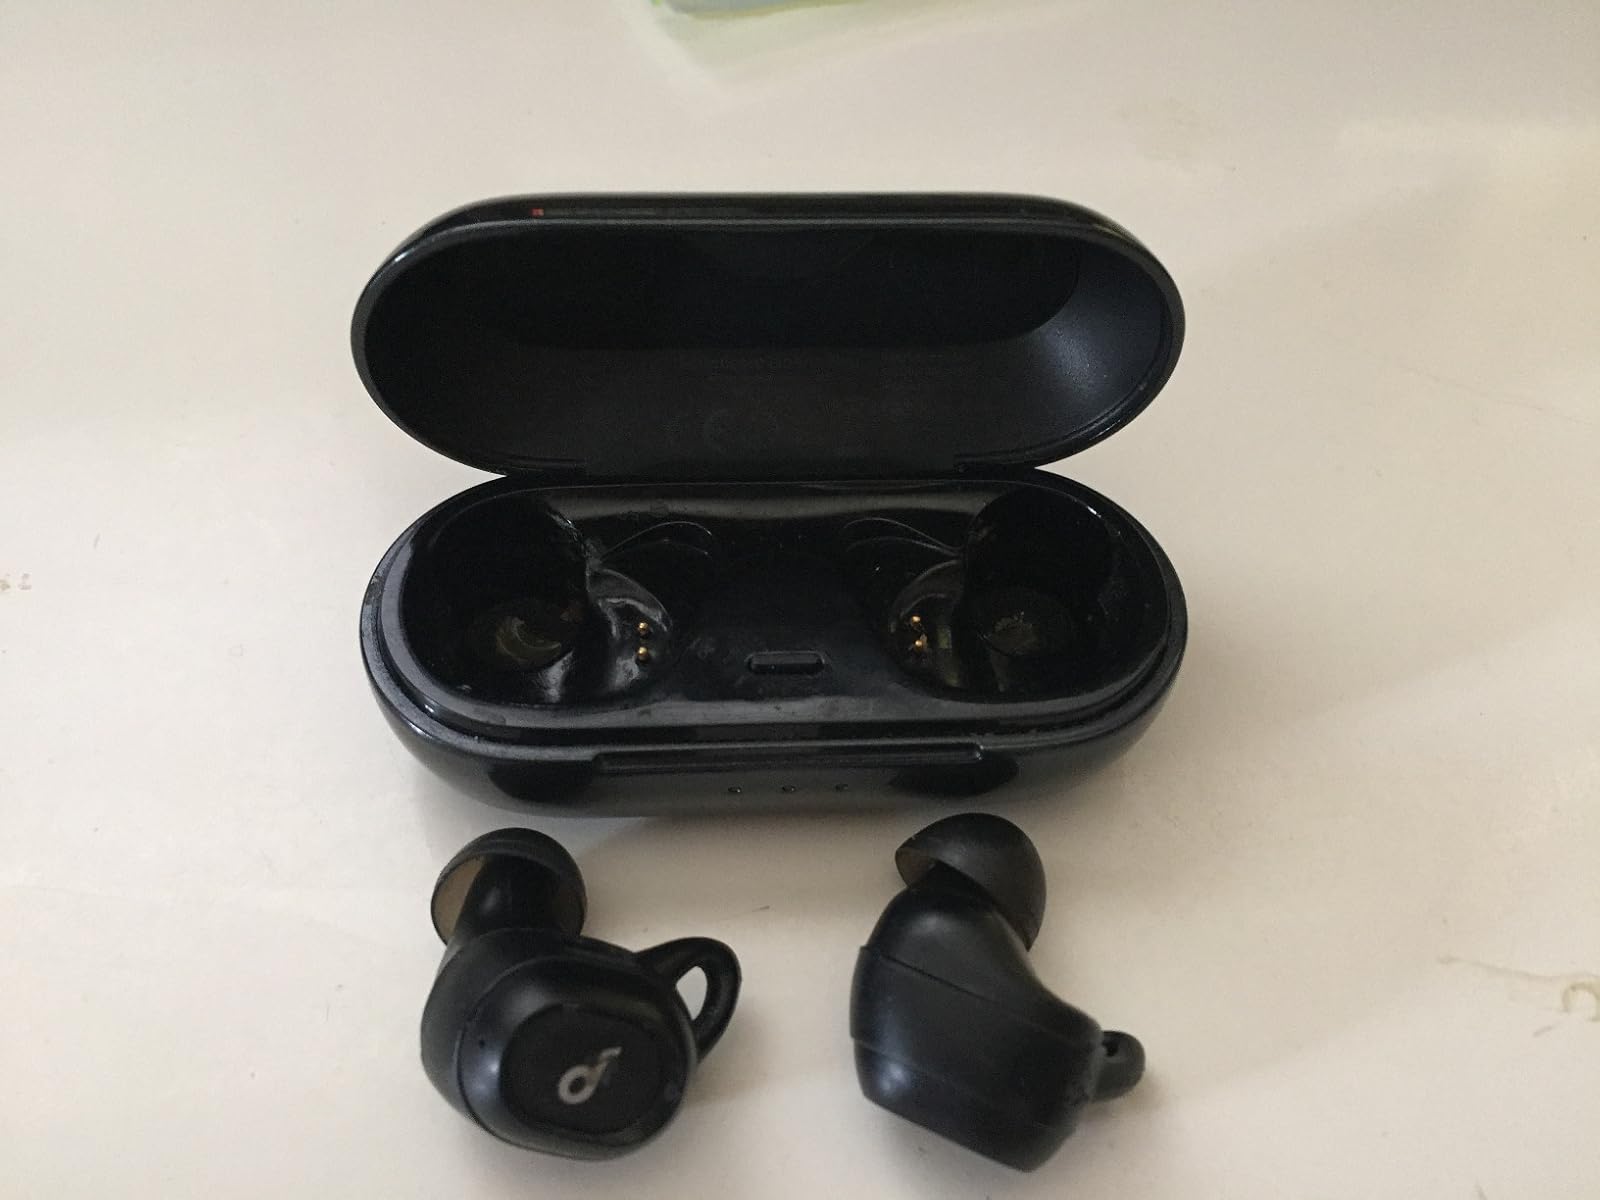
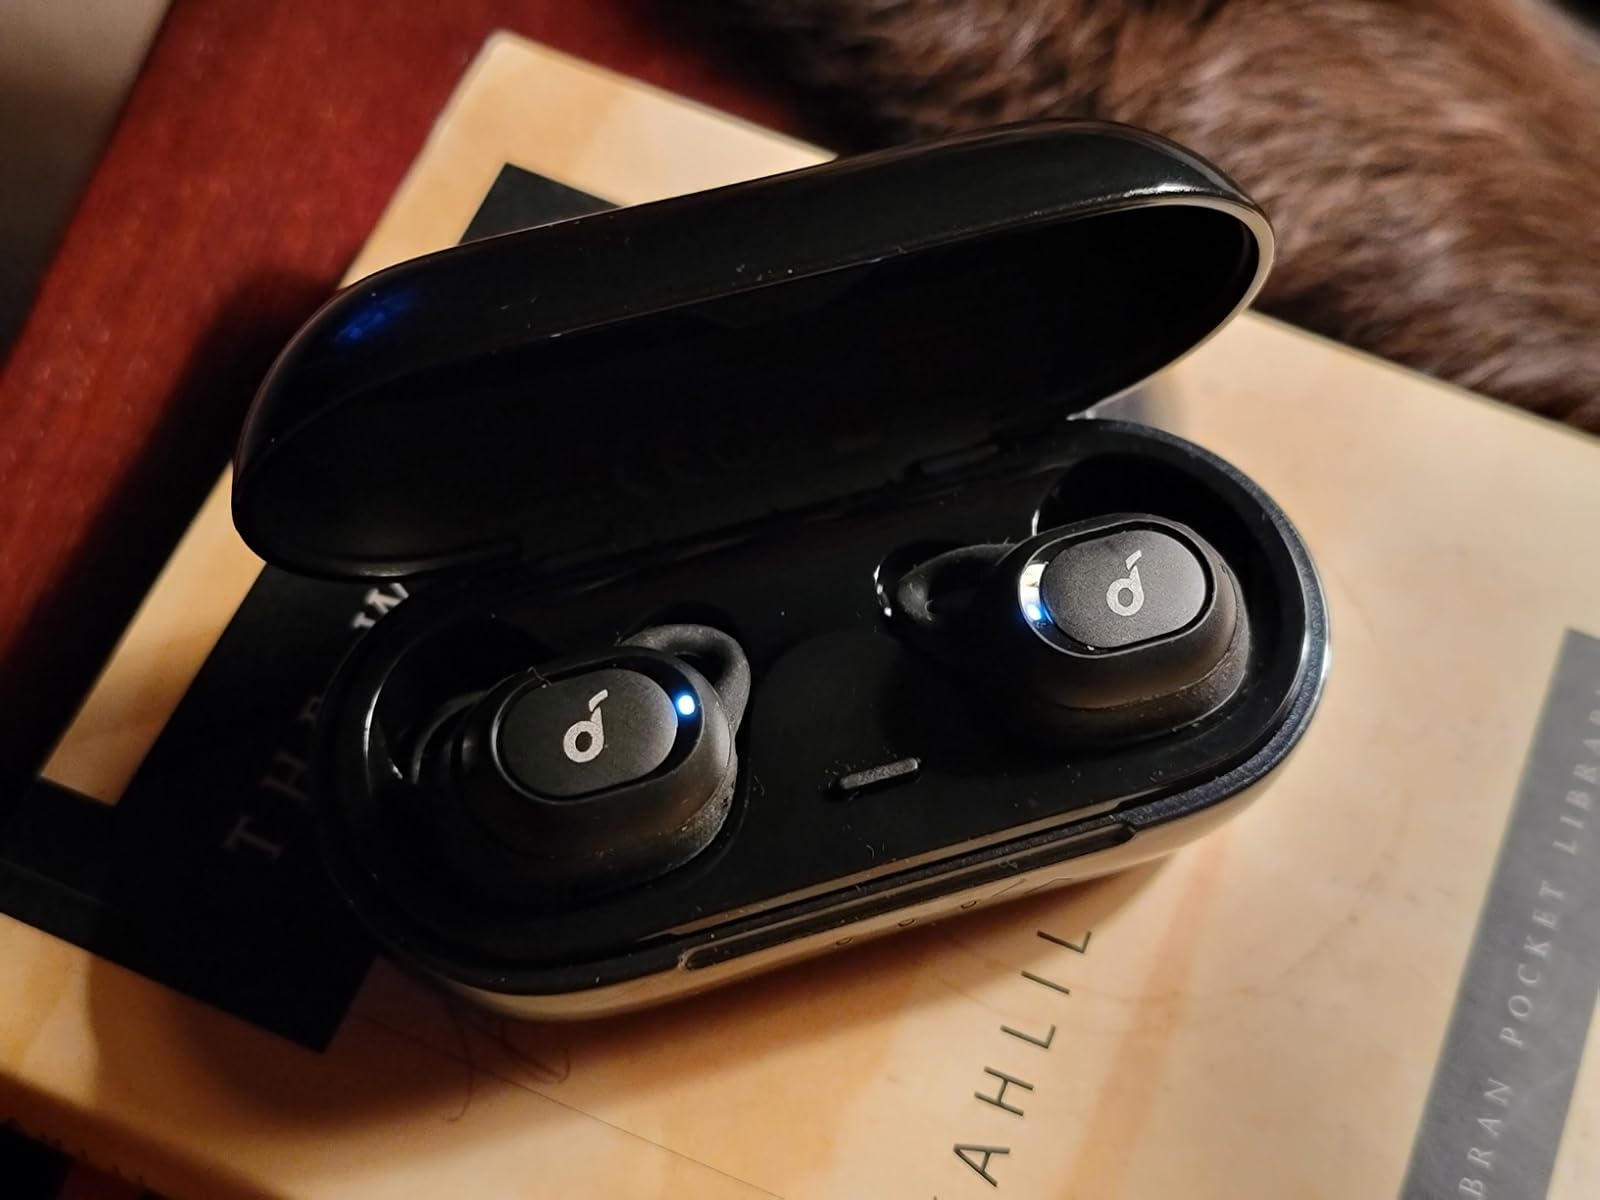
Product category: earbuds
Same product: yes